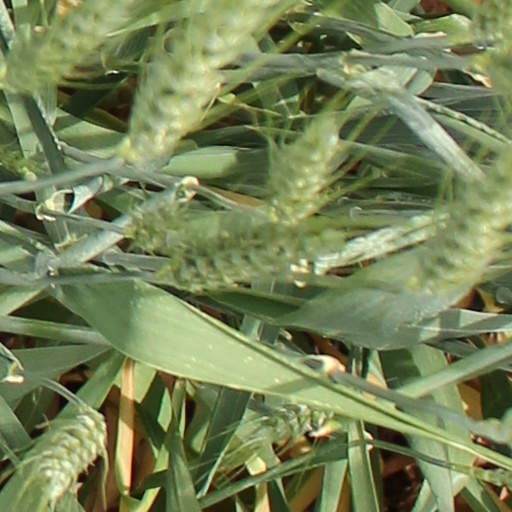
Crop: wheat